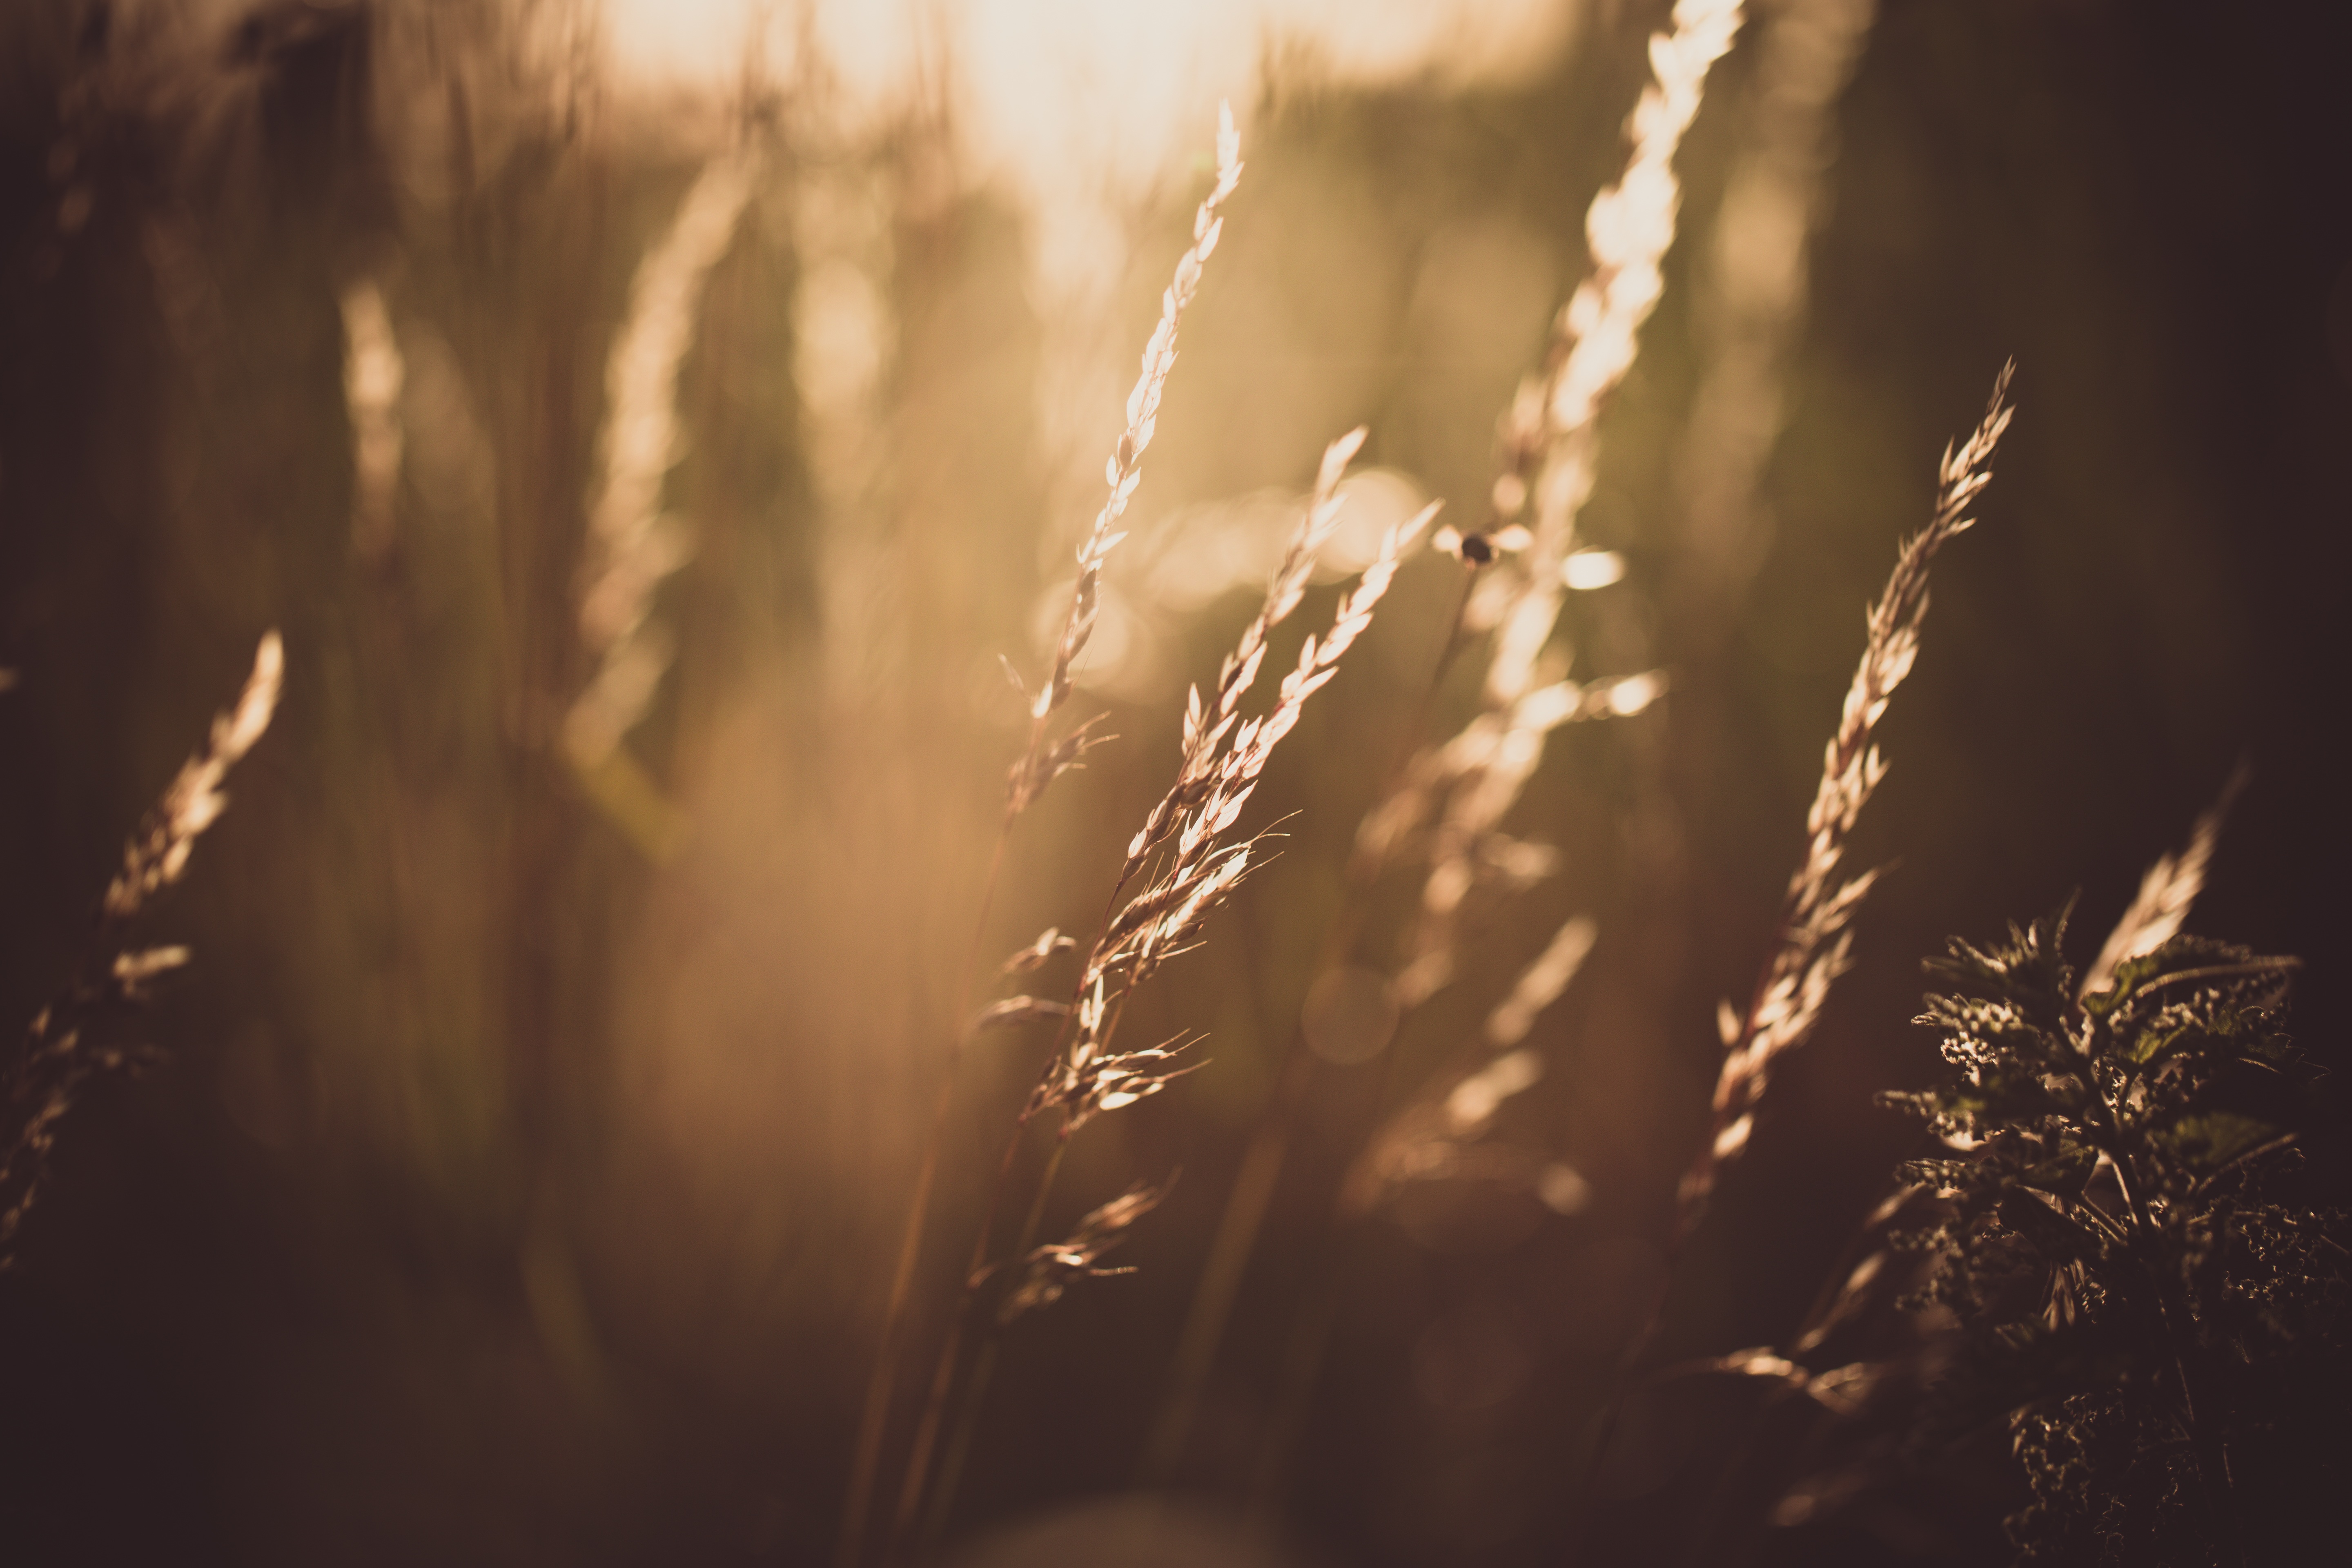
tree, nature, grass, branch, light, night, sunlight, morning, leaf, flower, reflection, autumn, darkness, macro photography, atmospheric phenomenon, grass family, computer wallpaper